Helen Richardson-Walsh

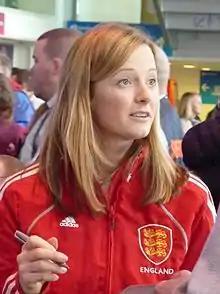
Helen Richardson-Walsh in 2011

Helen Richardson-Walsh ("née" Richardson, born 23 September 1981) is an English hockey player who plays as a midfielder. She has been a member of both the England and the Great Britain women's field hockey teams since 1999, and was a member of the Great Britain team who won gold at the 2016 Summer Olympics.